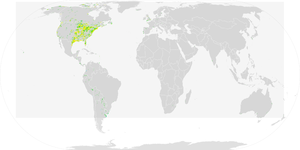
Cette liste des oiseaux au Canada provient de Bird Checklists of the World en date du mois de juillet 2018.
Cette liste des espèces d'oiseaux au Québec recense les taxons de ce groupe observés dans cette province du Canada. Elle provient de l'American Ornithologist Union en date du mois de janvier 2019. Elle comprend 470 espèces dont :